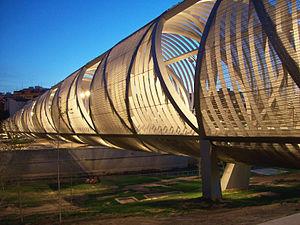
Cet article a pour objet de présenter une liste de ponts remarquables d'Espagne, tant par leurs caractéristiques dimensionnelles, que par leur intérêt architectural ou historique.